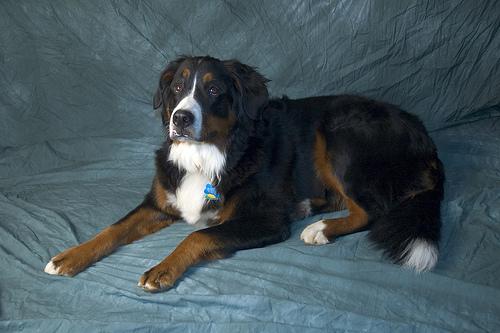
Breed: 211-n000061-Bernese_mountain_dog